Kenneth Dike

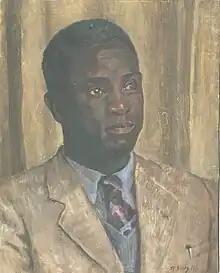
Oil portrait of Kenneth Onwuka Dike as a young man, painted by Robert Sivell

Kenneth Onwuka Dike (17 December 1917 – 26 October 1983) was a Nigerian educationist, historian and the first Nigerian Vice-Chancellor of the nation's premier college, the University of Ibadan.